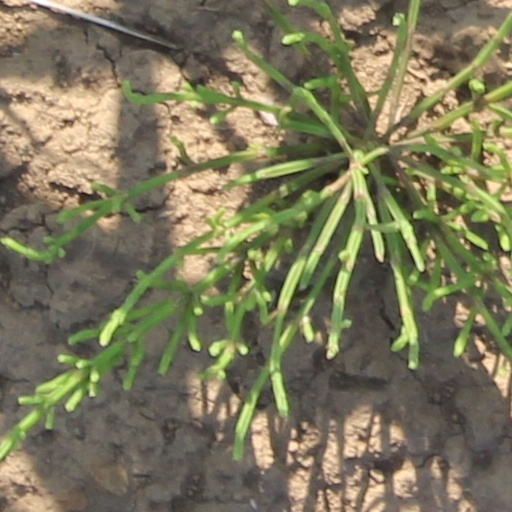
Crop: wheat